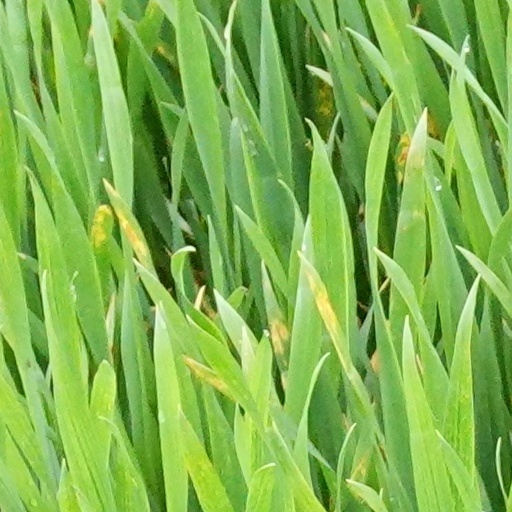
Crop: wheat